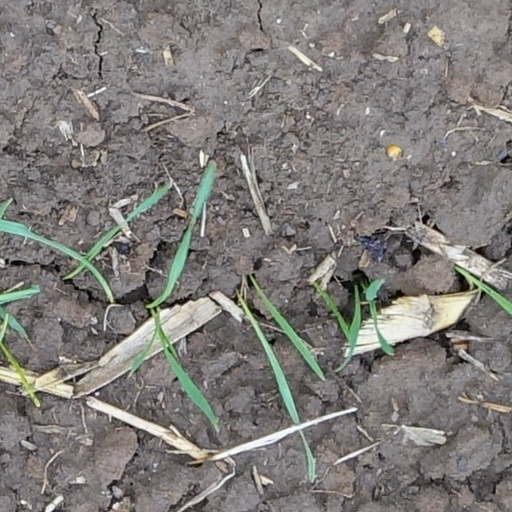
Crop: wheat